List of Supergirl characters

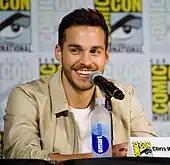
Chris Wood

Cat Grant (Calista Flockhart; main: season 1; recurring: season 2; guest: seasons 3–4 & 6, Eliza Helm as a younger Cat in season 6) is the founder and CEO of CatCo Worldwide Media, who feels, since she "branded" Kara as "Supergirl", that she has proprietary custody over the new hero. She was the personal assistant to Perry White prior to being a gossip columnist at the "Daily Planet". Cat investigates and reveals that Supergirl is Superman's cousin, which then causes her to become a target for some of Superman's enemies. She also serves as a mentor to Kara, dispensing advice about being a woman in a man's world. In the episode "Hostile Takeover", she begins to suspect that Kara is Supergirl, while the second-season finale reveals she knew Kara was Supergirl all along.